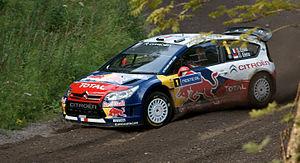
Pour la dernière apparition de moteurs 2 L Turbo en catégorie reine, Sébastien Loeb remporte en 2010 un septième titre mondial consécutif dans le championnat WRC, le dernier au volant de la Citroën C4. Arborant à son actif douze podiums sur les treize manches de la saison, il échappe aux coups du sort ayant caractérisés sa saison précédente et retrouve la régularité qui lui avait fait défaut, seul le handicap du balayage sur les épreuves terre perdurant. Avec la refonte du barème de points permettant de mettre davantage en valeur les victoires, il décroche sa nouvelle couronne à deux manches de la clôture sur un écart de points record par rapport à son dauphin Jari-Matti Latvala. Aux côtés de ses coéquipiers Dani Sordo et Sébastien Ogier, il participe également à la conquête du sixième titre Constructeurs de la marque aux chevrons. Il poursuit enfin ses piges annuelles en GT lorsque son agenda le lui permet et achève son année sportive en accédant pour la septième fois à la finale individuelle de la Course des Champions en autant de participations.